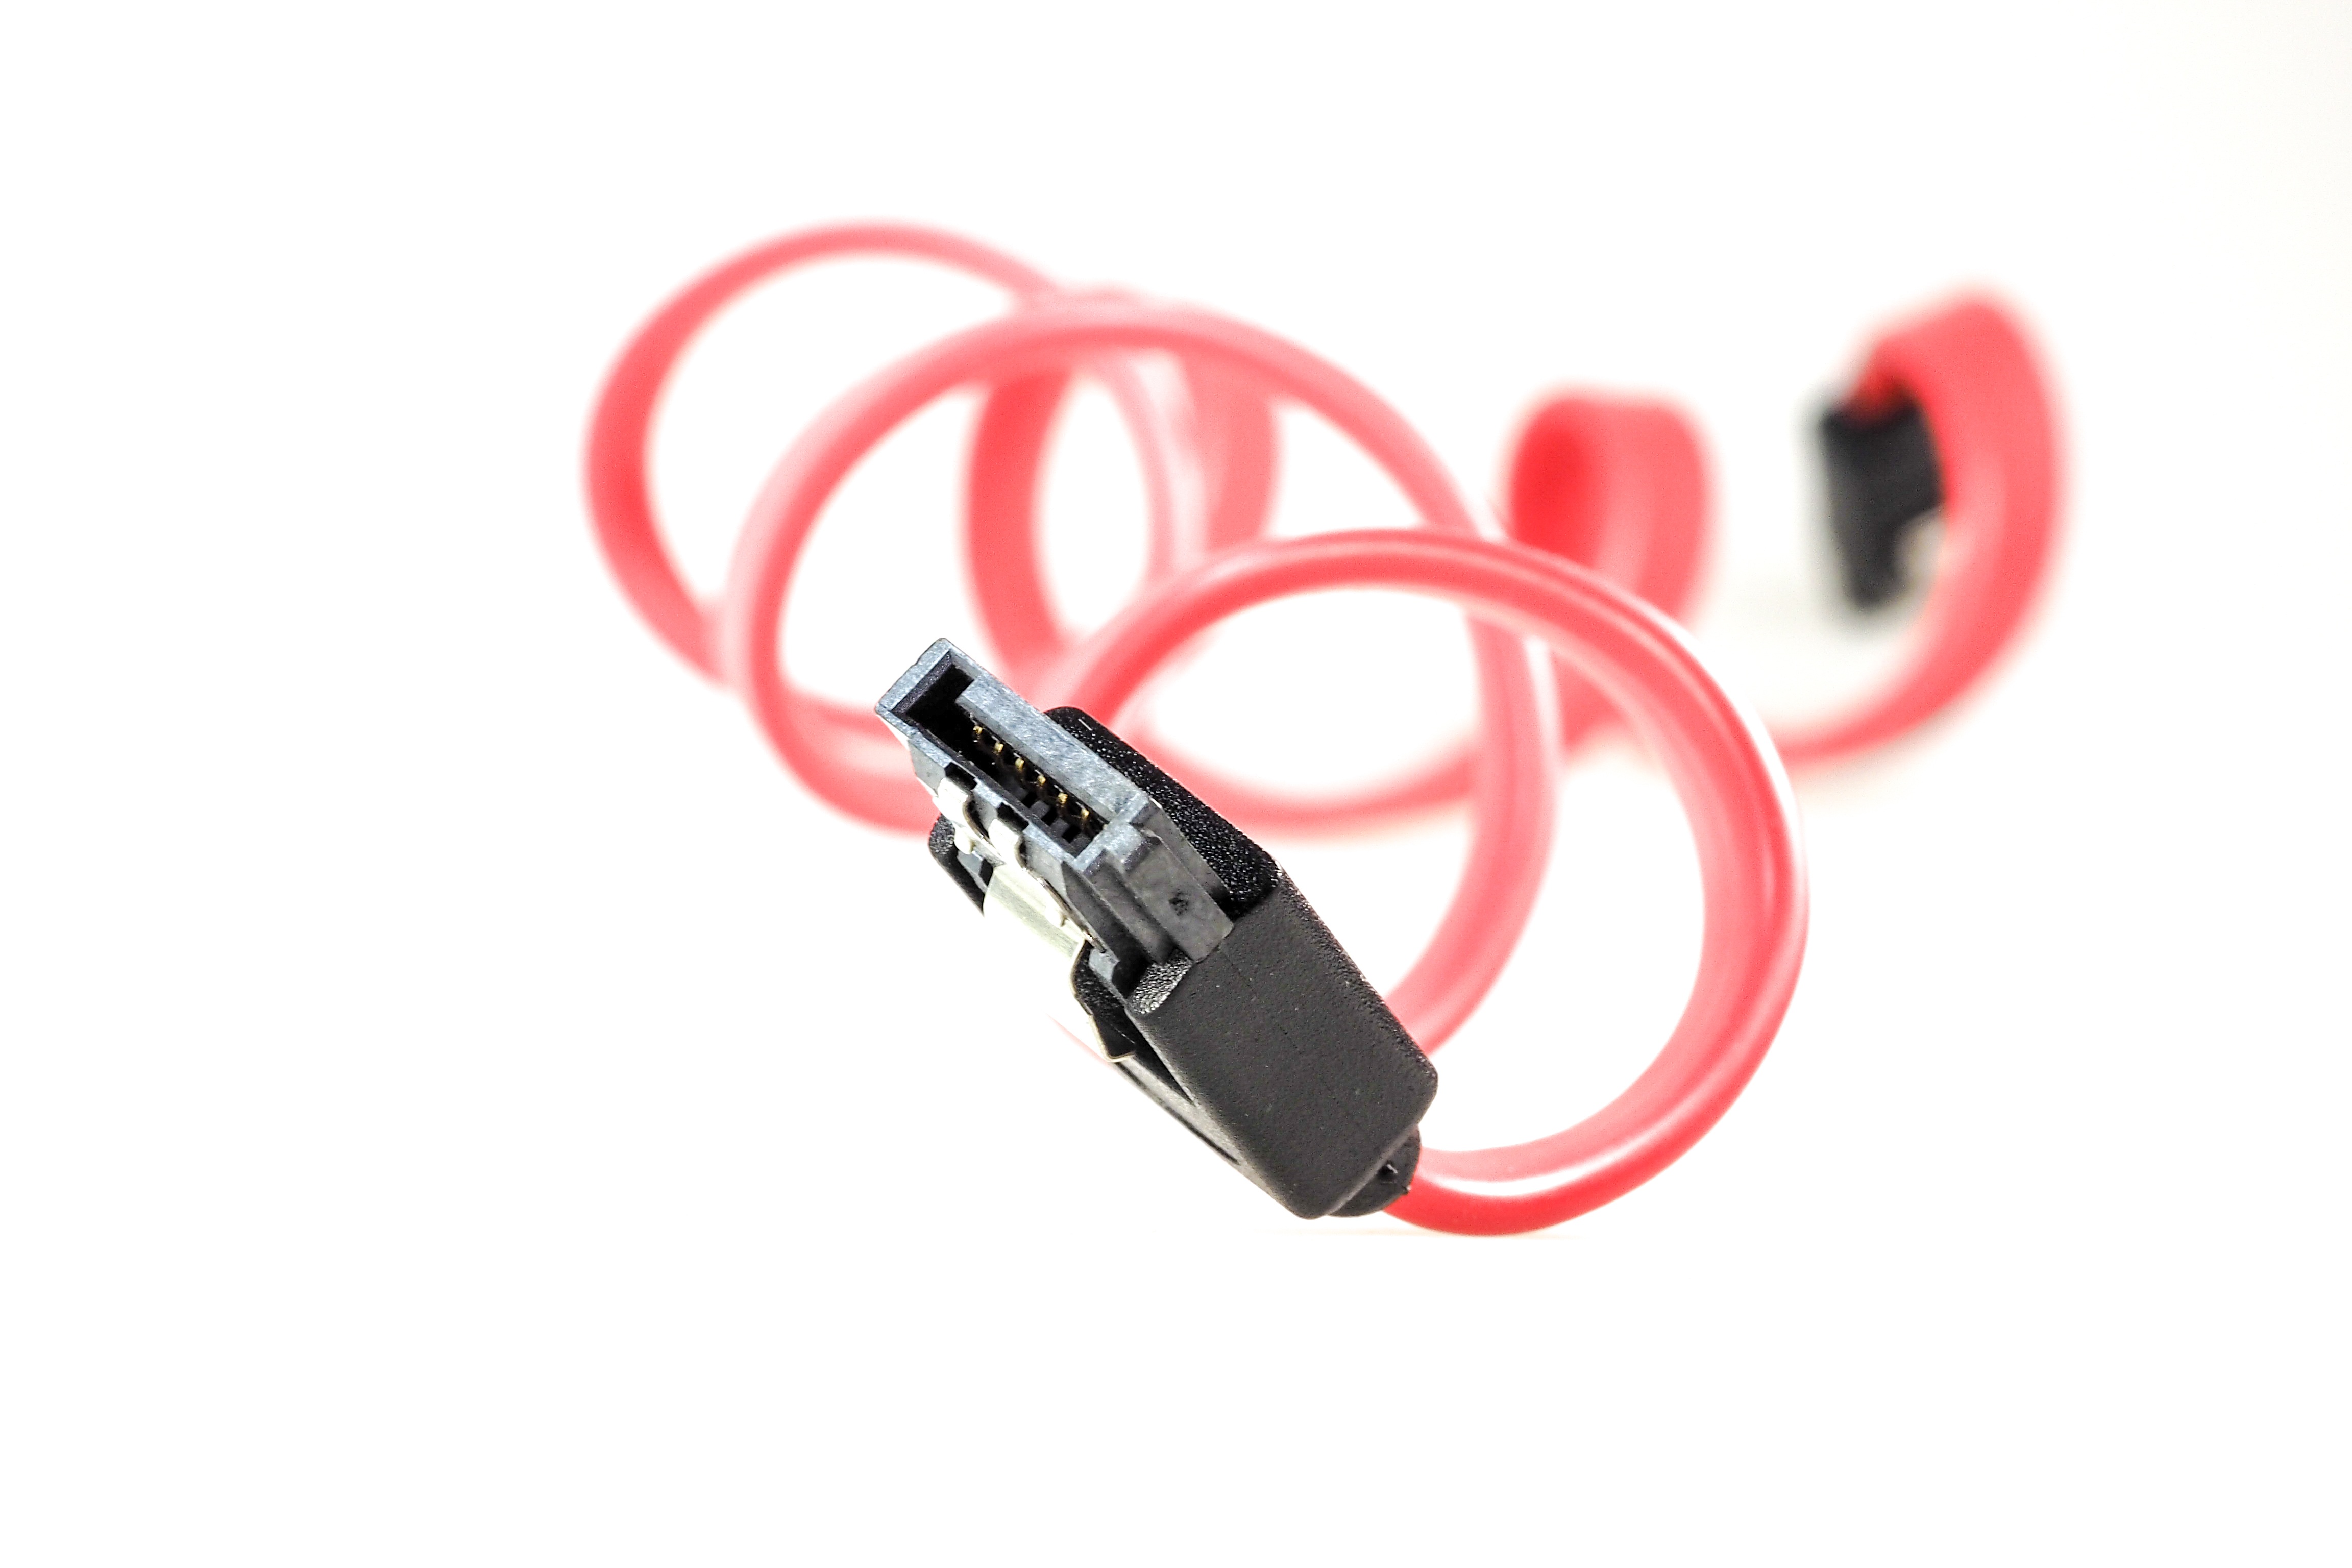
computer, technology, cable, line, red, macro, gadget, black, ear, audio, headphones, accessories, hardware, organ, pc, it, connection, plug, datailaufnahme, periphaerie, data processing, audio equipment, edp, electronic device, electronics accessory, sata, s ata